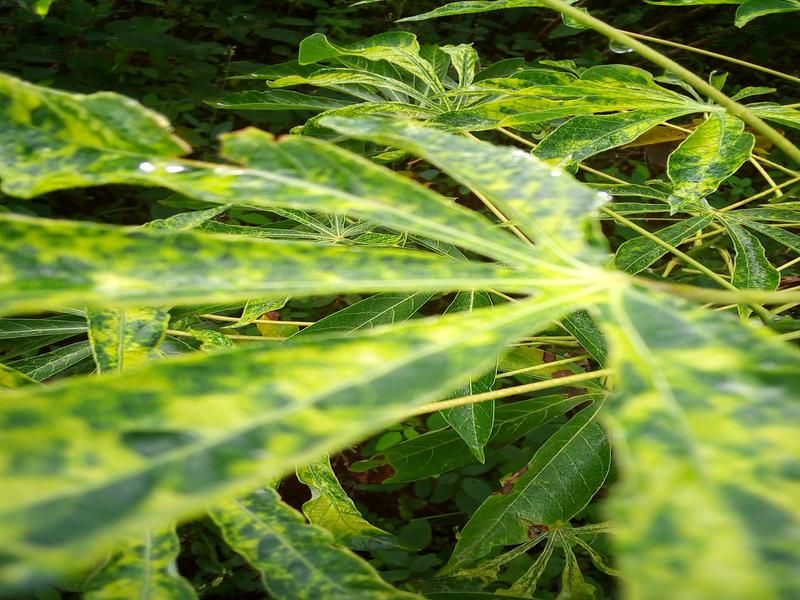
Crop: cassava
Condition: mosaic_disease